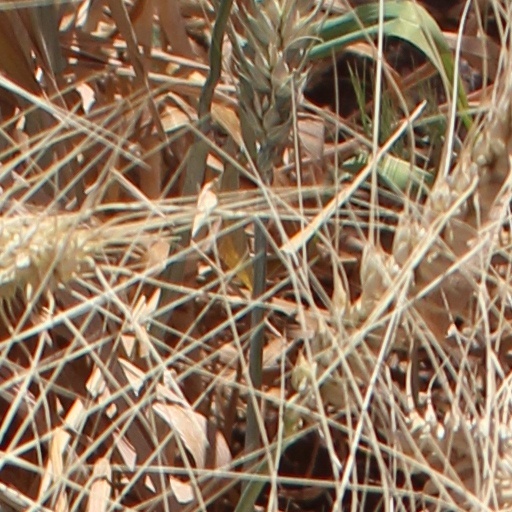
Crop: wheat